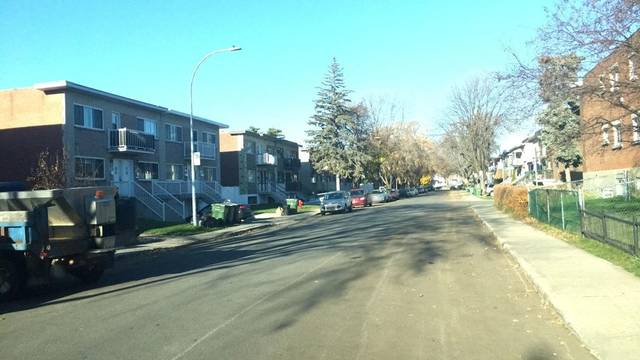
Region: Canada
Coordinates: 45.42, -73.645